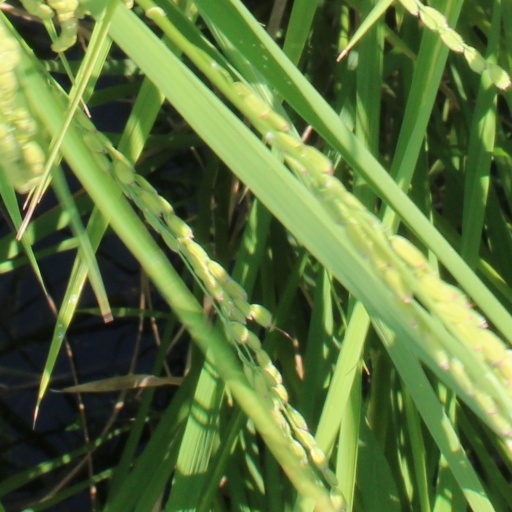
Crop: rice